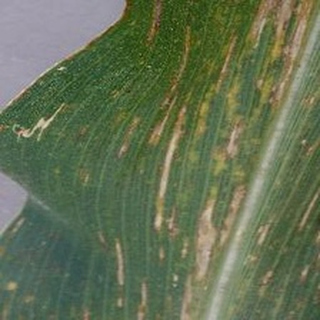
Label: corn_gray_leaf_spot